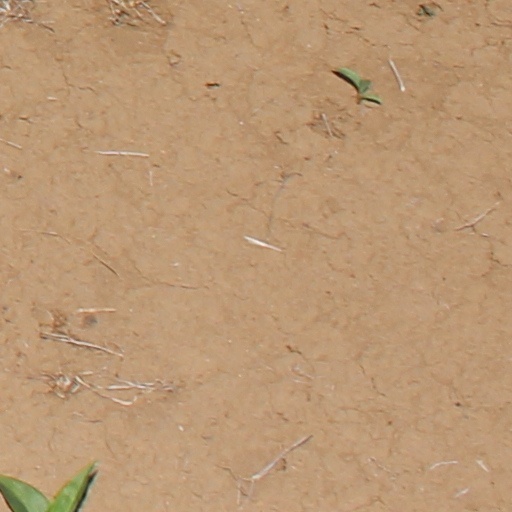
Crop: wheat